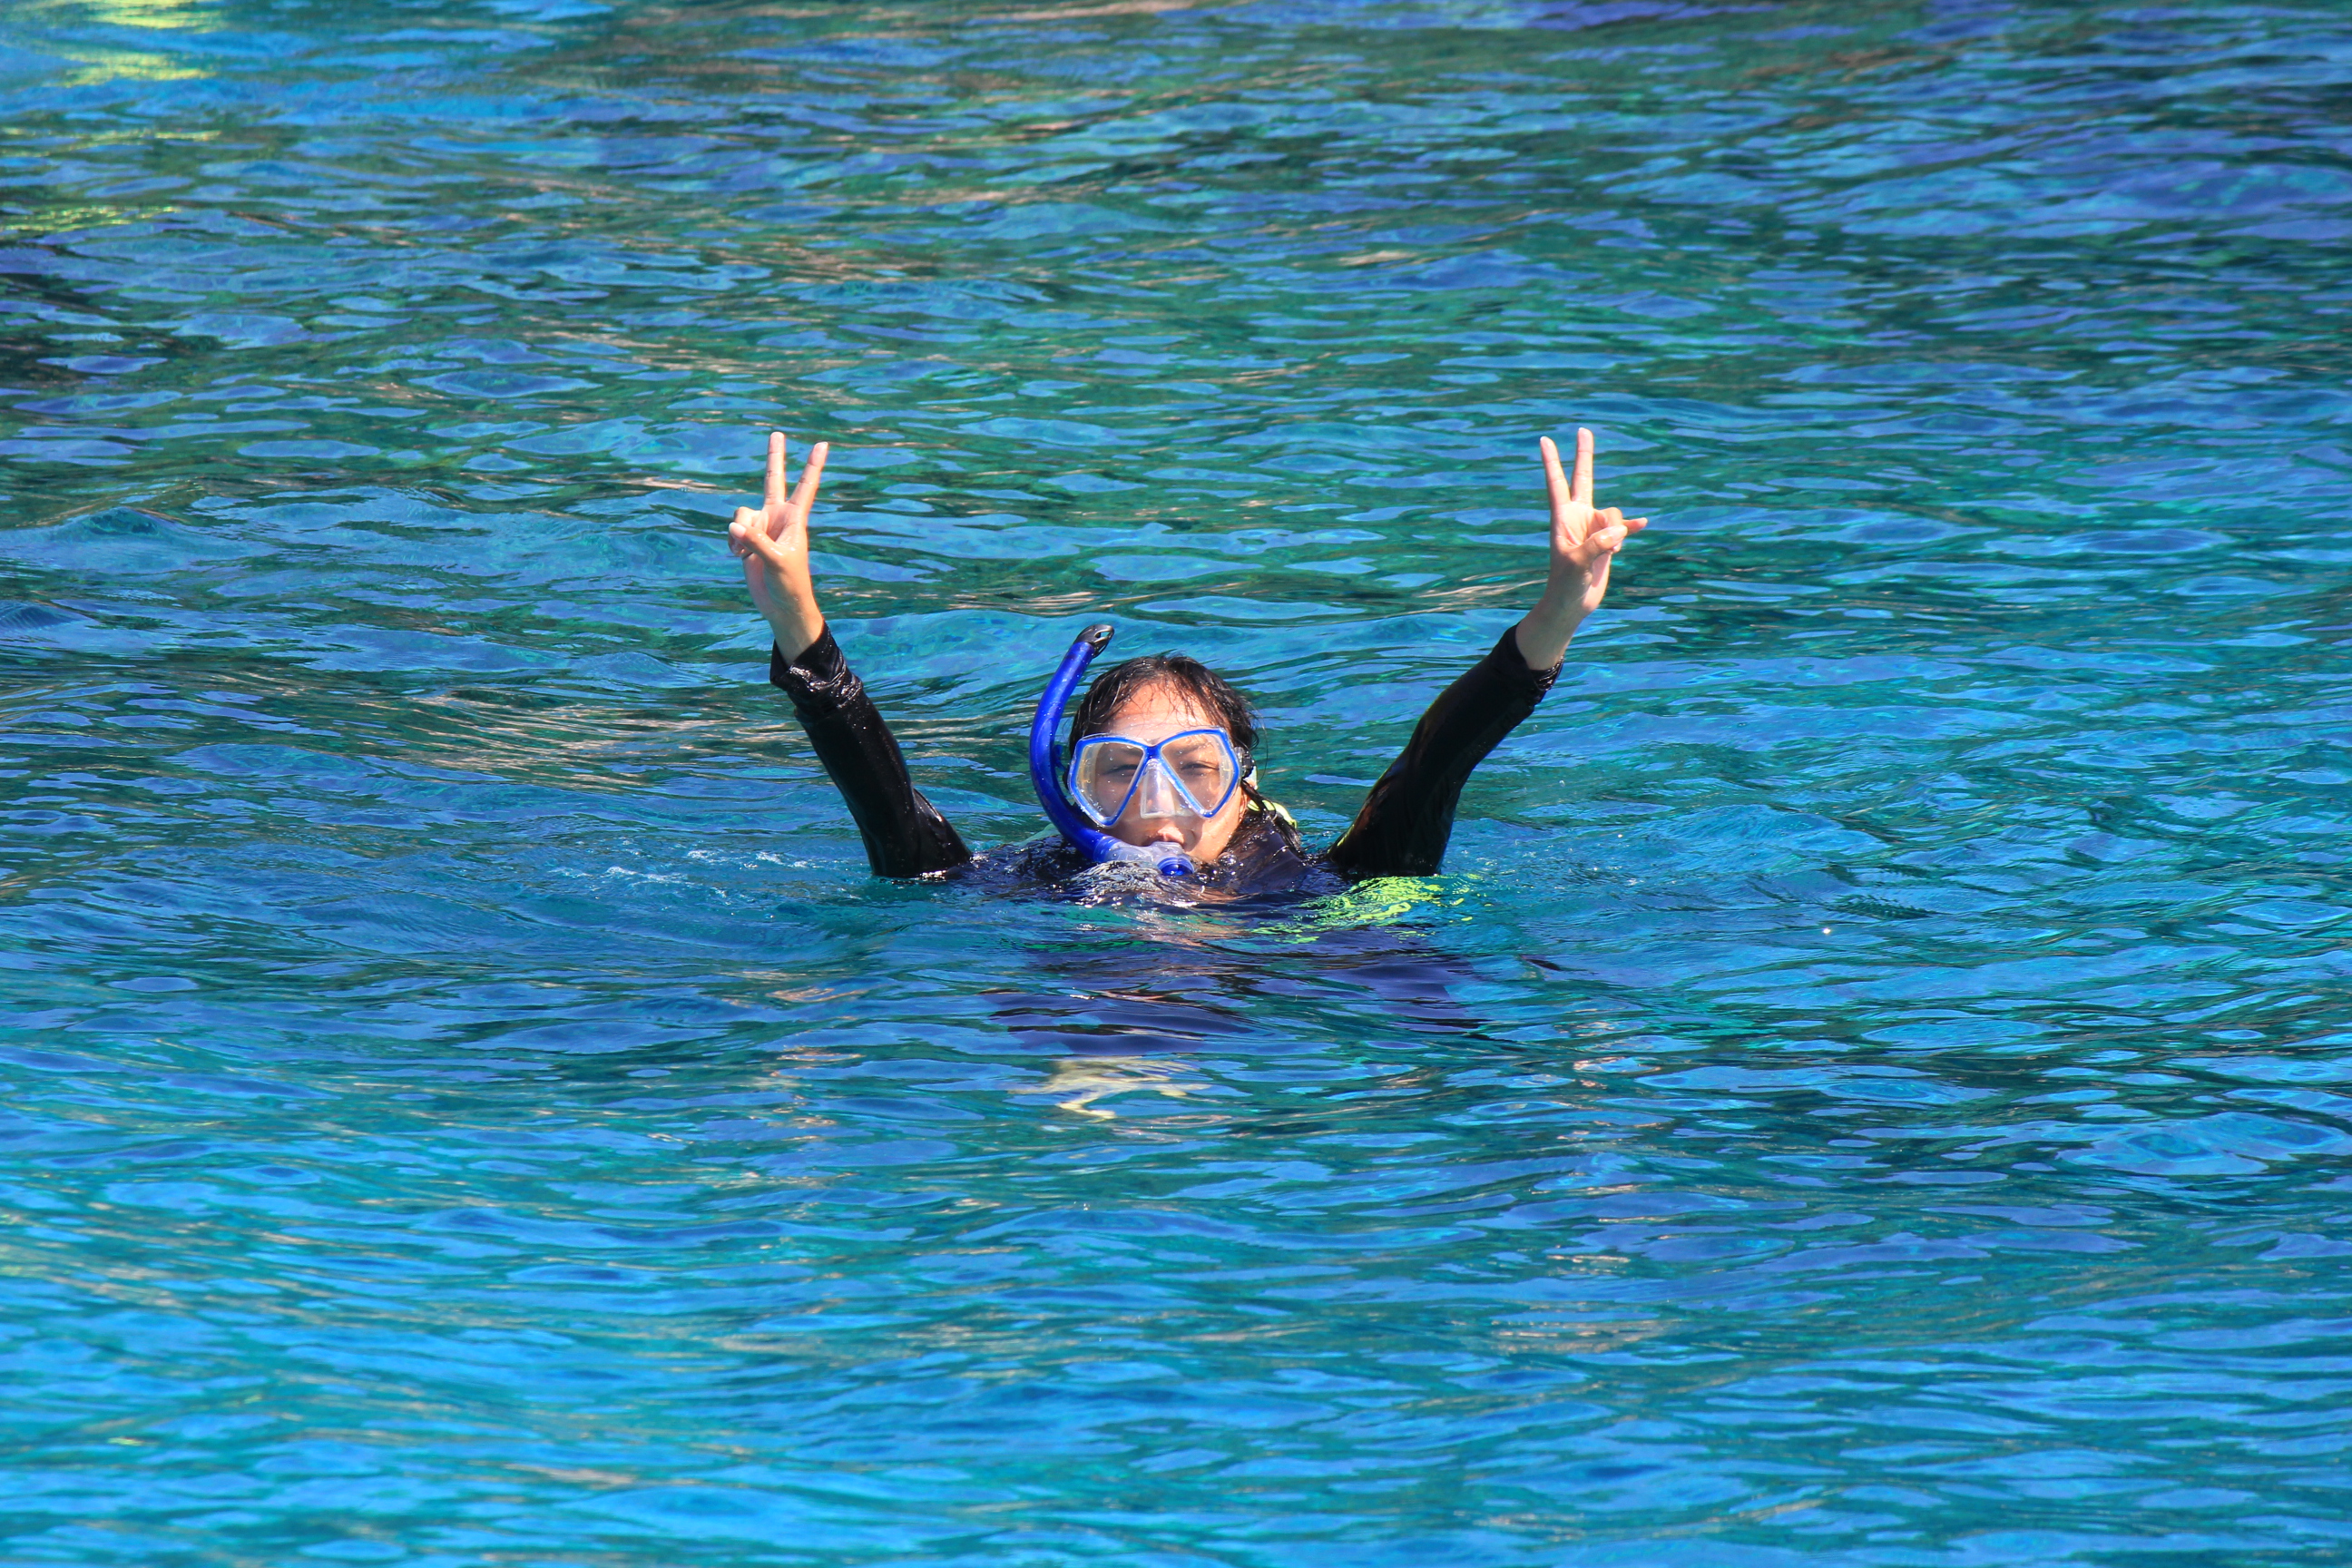
sea, water, swimming, recreation, fun, leisure, vacation, open water swimming, happy, swimmer, sports, individual sports